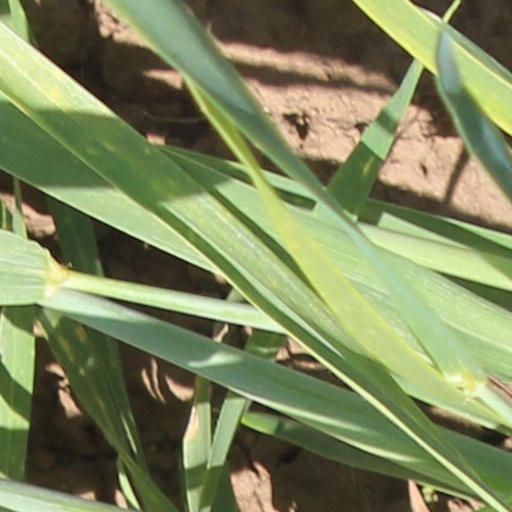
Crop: wheat